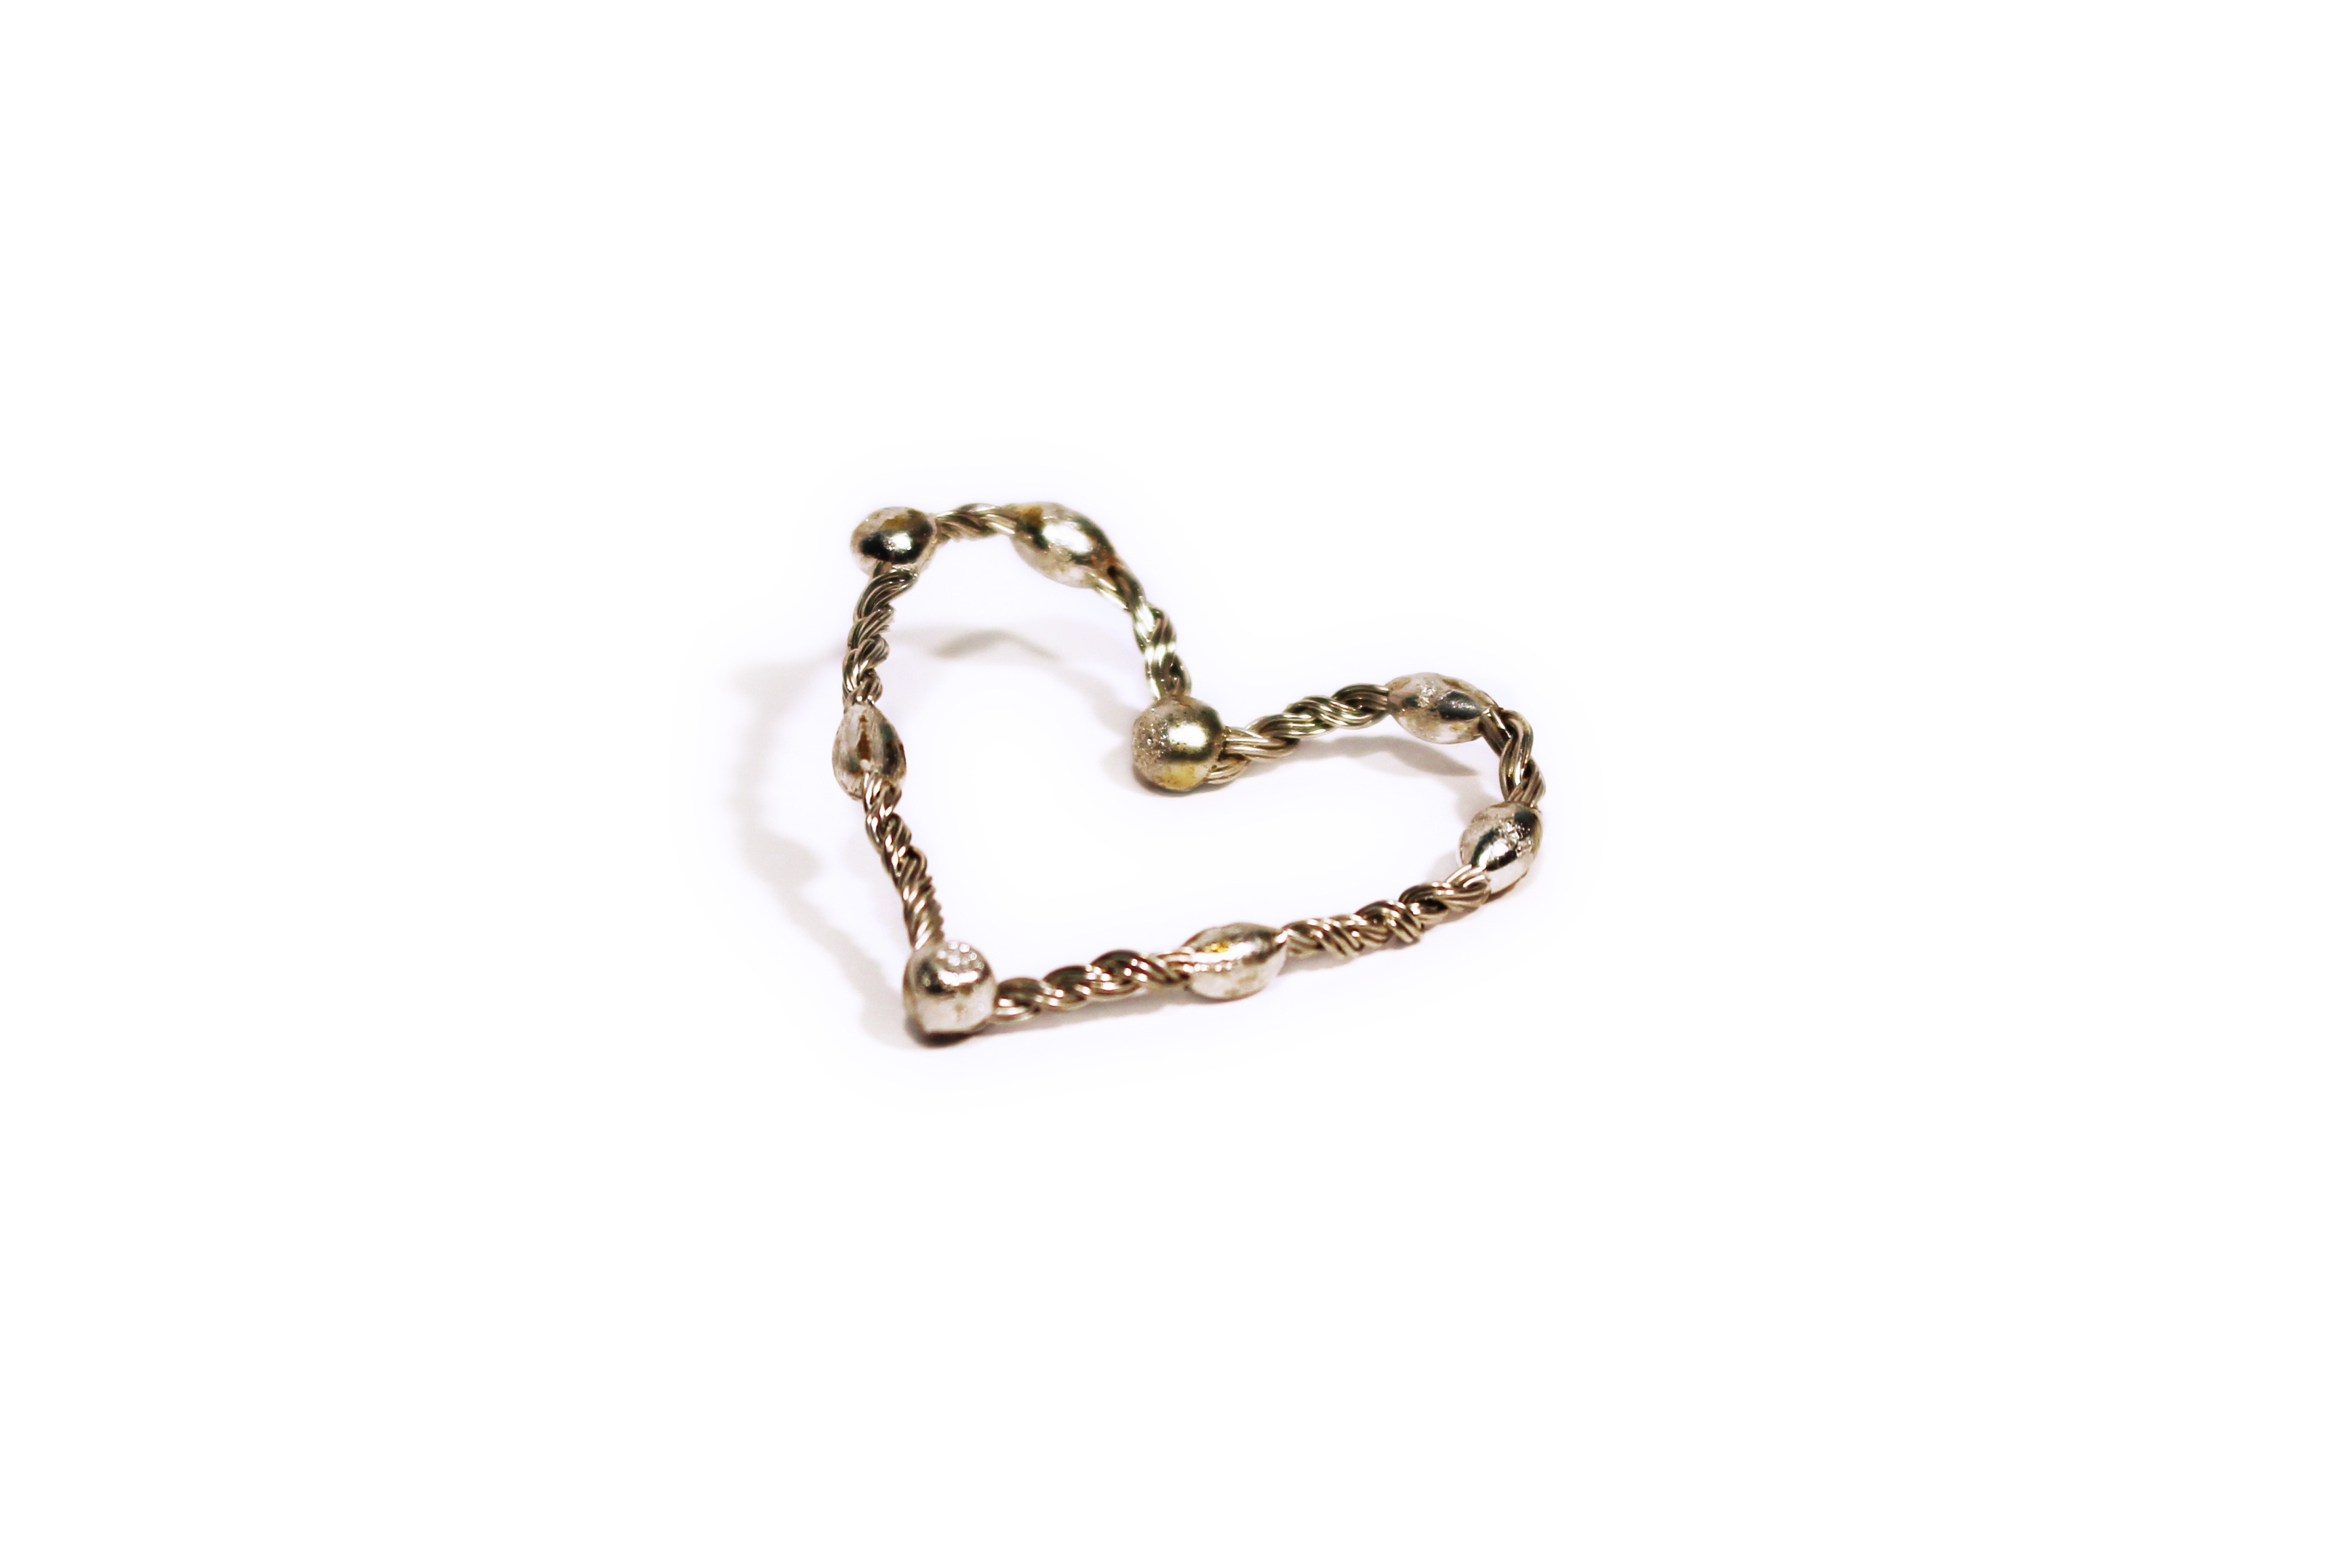
chain, wire, heart, bracelet, jewellery, jewel, luxury, silver, earrings, moustache, handmade, tin, sweetheart, pewter, fashion accessory, body jewelry, wire heart